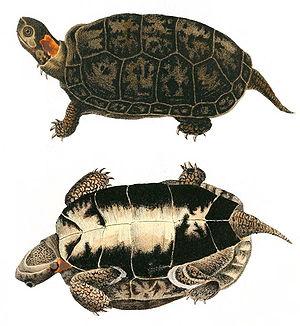
La Tortue de Muhlenberg, parfois appelée et comme d'autres espèces « Tortue des marais », est une tortue semi-aquatique endémique de l'est des États-Unis. L'adulte pèse en moyenne 110 grammes. Sa peau et sa carapace sont généralement marron foncé, avec une marque orange caractéristique de chaque côté du cou. C'est une tortue diurne discrète, qui passe le plus clair de son temps enterrée dans la vase, et qui hiberne durant l'hiver. La Tortue de Muhlenberg est omnivore et consomme principalement de petits invertébrés. Le cycle de vie de cette espèce est plutôt long, et les femelles pondent 3 œufs en moyenne, une fois par an. Le jeune grandit assez rapidement, atteignant sa maturité sexuelle entre 4 et 10 ans. Les Tortues de Muhlenberg vivent en moyenne entre 20 et 30 ans à l'état sauvage. Depuis 1973, le zoo du Bronx élève des Tortues de Muhlenberg en captivité.